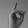
ASL letter: D